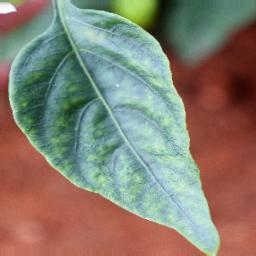
Label: healthy